Frankie Welch

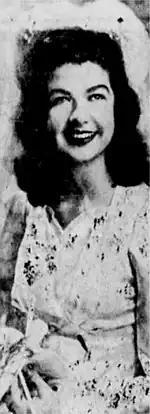
Welch's 1944 wedding photo

Mary Frances Barnett was born in 1924 in Rome, Georgia, to Eugenia (née Morton) and James Wyatt Barnett. As a high school student, Barnett enjoyed fashion and consulted her friends on style. Her father worked for the telephone company and her family had deep roots in Georgia. She claimed to be 1/32 Cherokee; however, she is non-Native American. Her great-grandfather built Georgia's first lumber mill and her grandfather served in the Confederate Army.